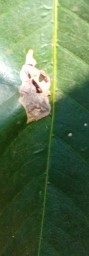
Label: Miner